Dione Grimston, Countess of Verulam

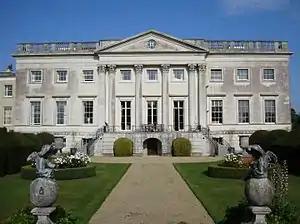
Gorhambury House, the family seat

Dione Angela Grimston, Countess of Verulam, (née Smith; born 19 July 1954) is a British artist and former Lord Lieutenant of Hertfordshire.